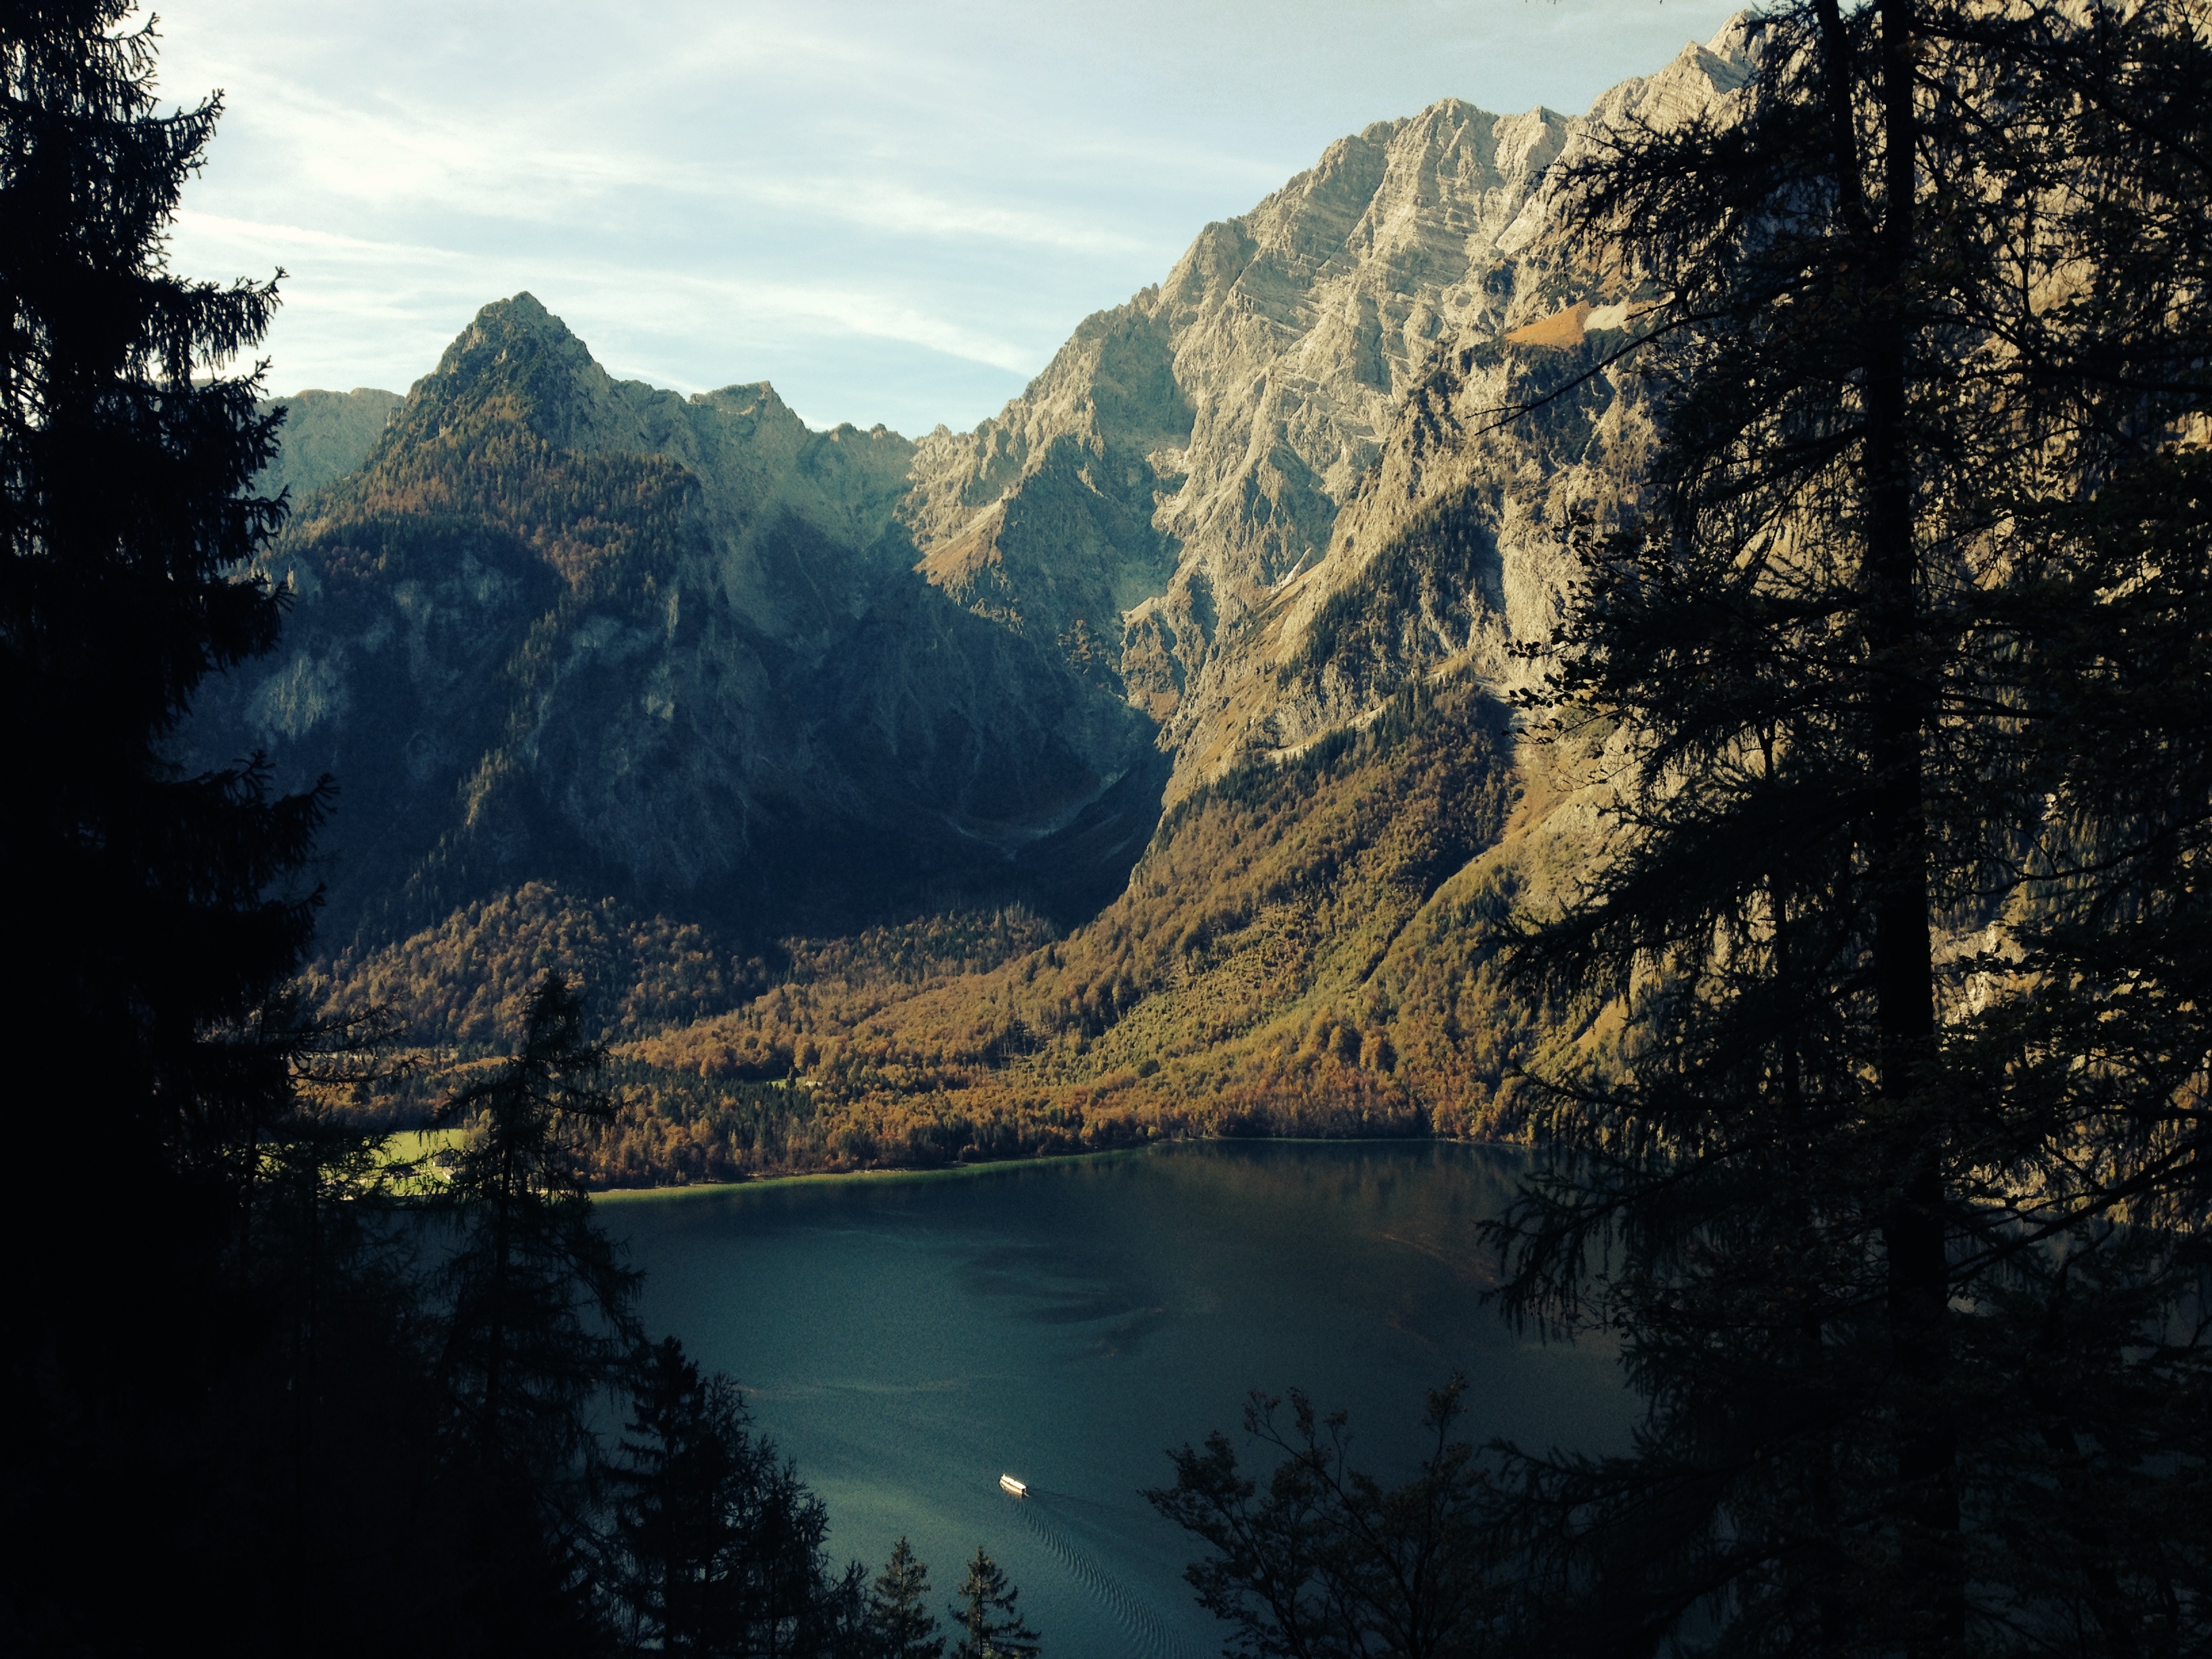
landscape, nature, wilderness, mountain, hiking, morning, lake, river, valley, mountain range, reflection, autumn, alpine, fjord, mountains, alps, loch, landform, naturlandschaft, geographical feature, atmospheric phenomenon, mountainous landforms